History of Bihar

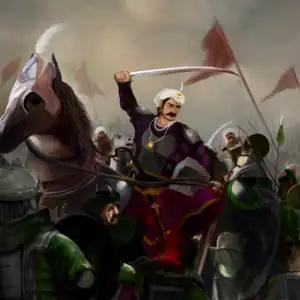

In 1097 AD, the Karnat dynasty of Mithila emerged on the Bihar/Nepal border area and maintained capitals in Darbhanga and Simraongadh. The dynasty was established by Nanyadeva, a military commander of Karnataka origin. Under this dynasty, the Maithili language started to develop with the first piece of Maithili literature, the Varna Ratnakara being produced in the 14th century by Jyotirishwar Thakur. The Karnats also carried out raids into Nepal. They fell in 1324 following the invasion of Ghiyasuddin Tughlaq.